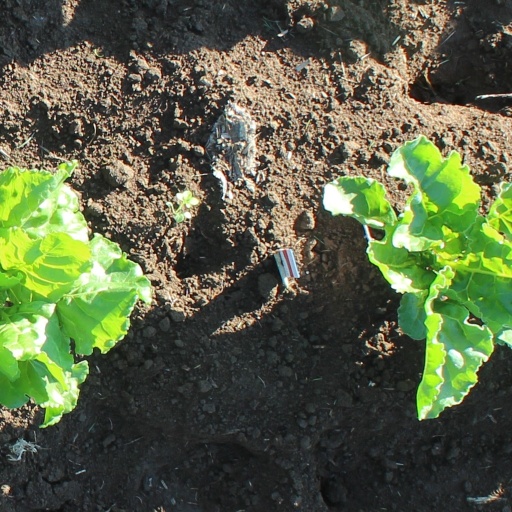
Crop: sugar beet